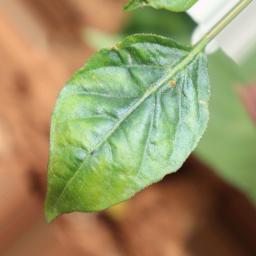
Label: mites_and_trips